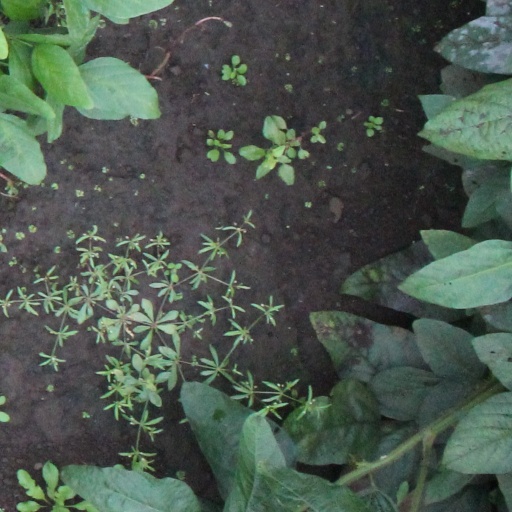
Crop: soybean